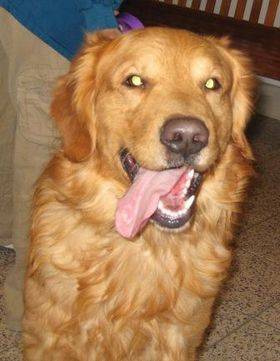
Label: dog